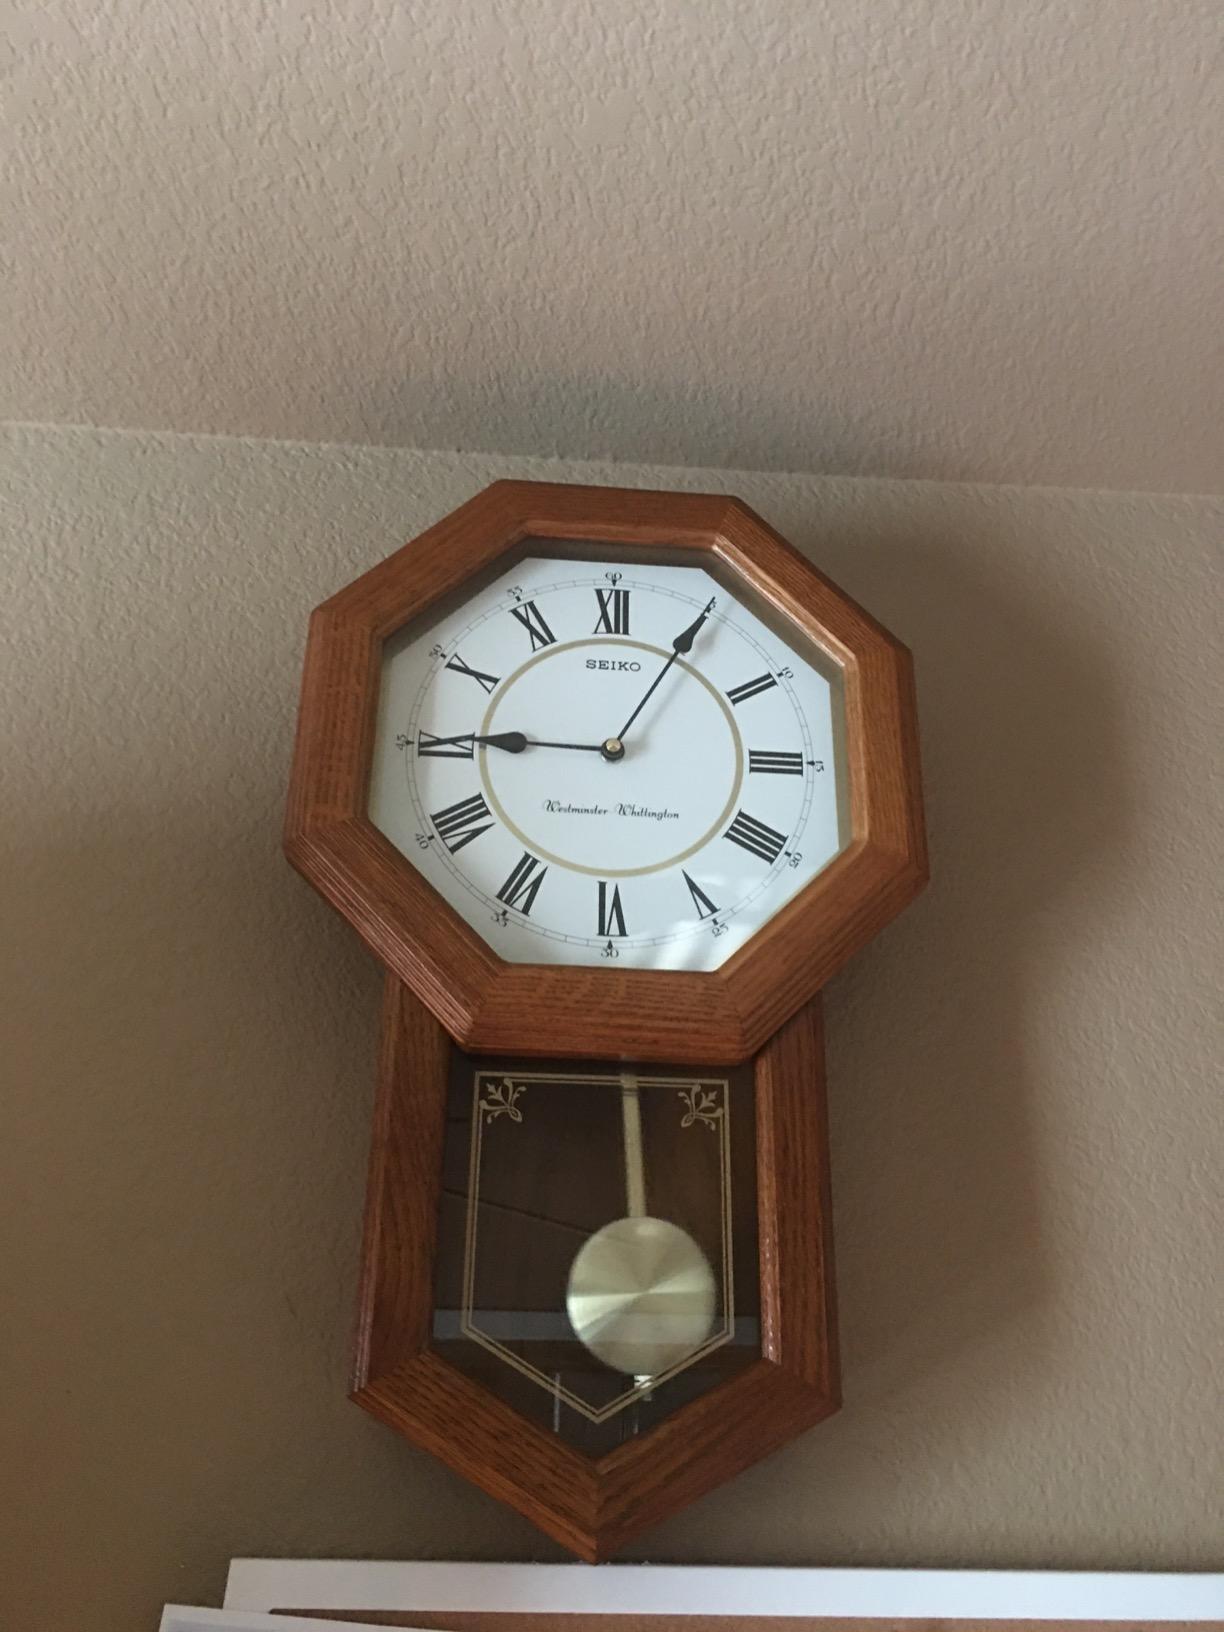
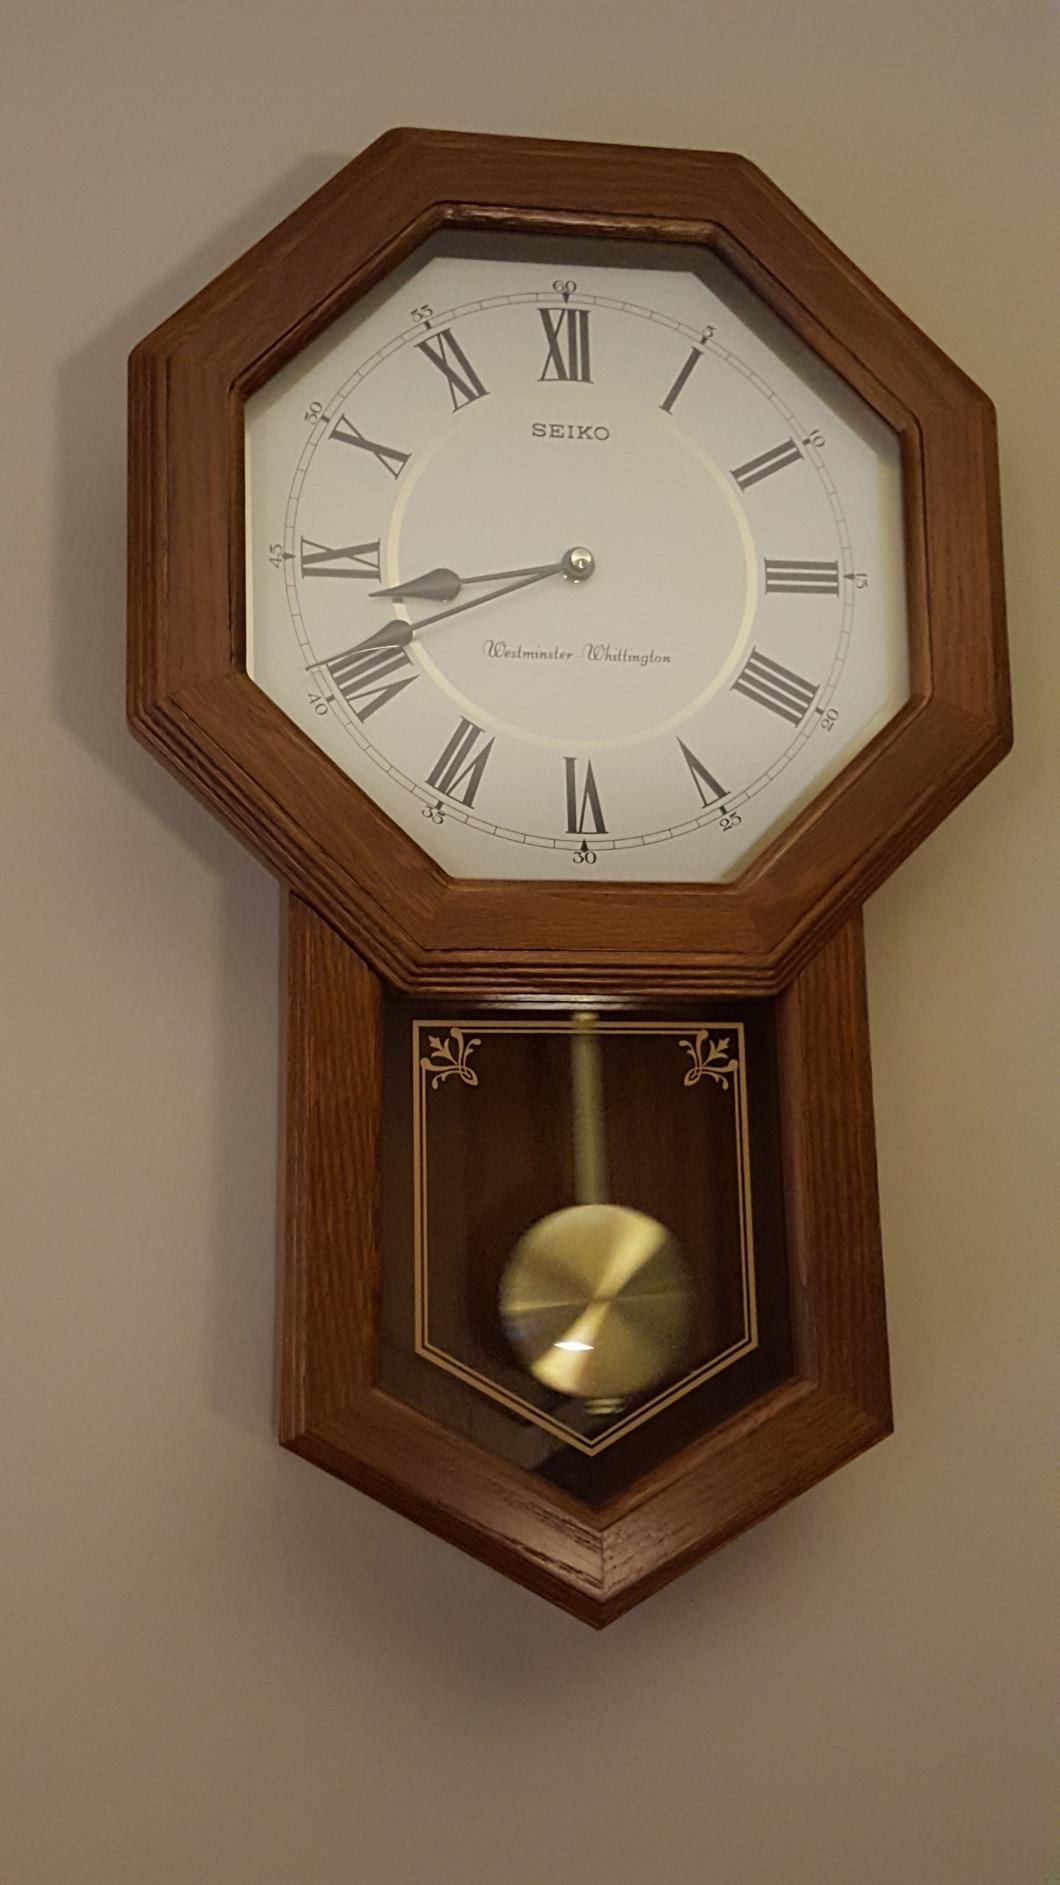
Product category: clock
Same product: yes